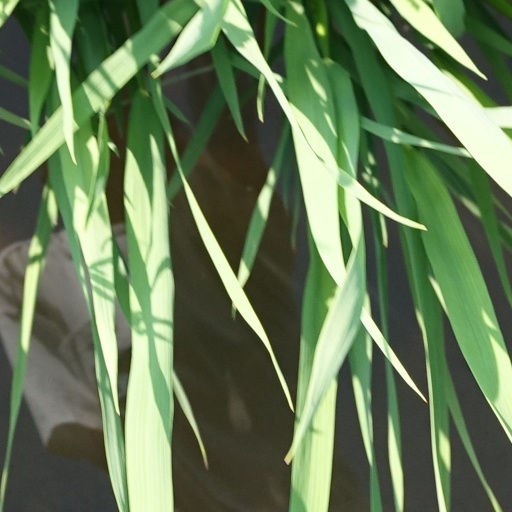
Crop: rice